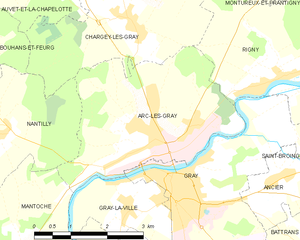
Carte des communes françaises